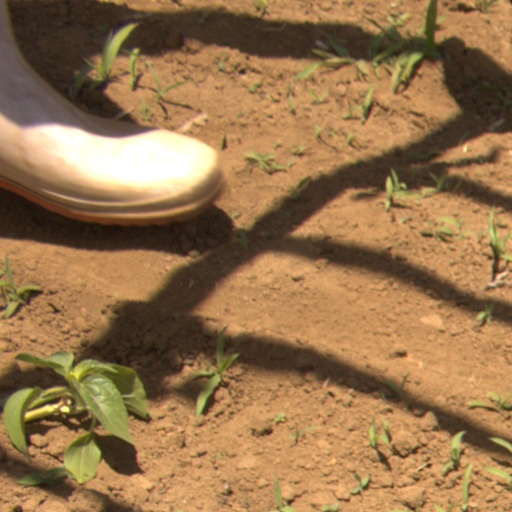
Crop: Jerusalem artichoke